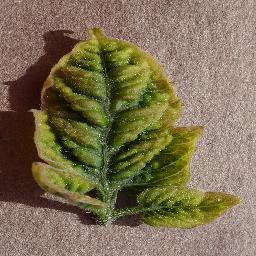
Label: Tomato___Tomato_Yellow_Leaf_Curl_Virus